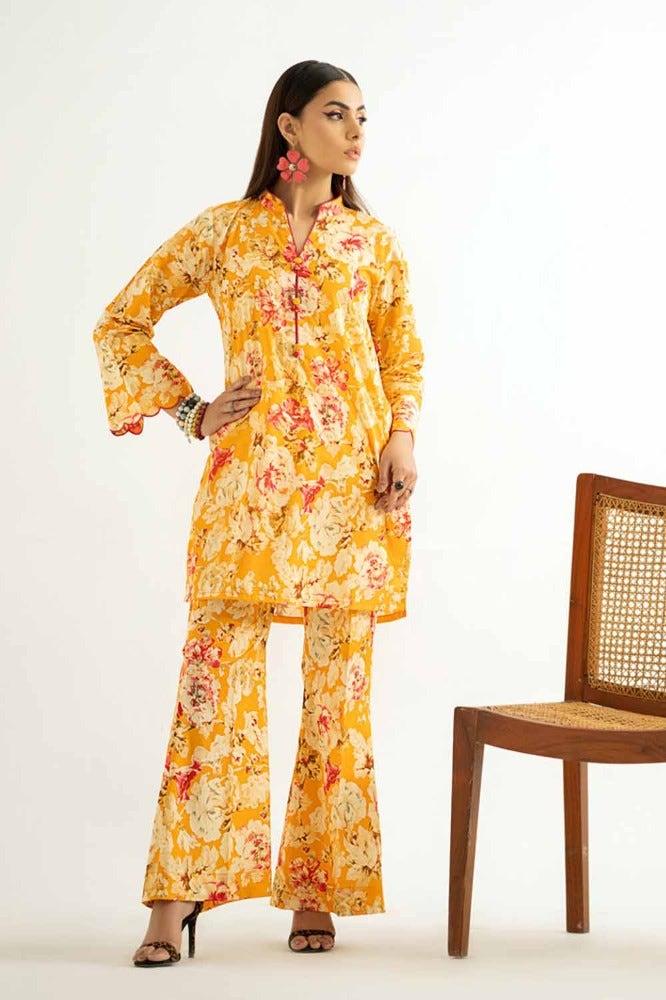
yellow multi floral print cotton tunic pants